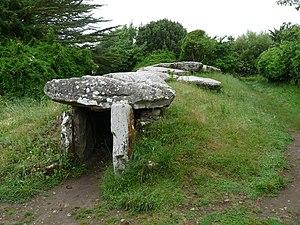
Dolmen du Mané Réthual à Locmariaquer (Morbihan)